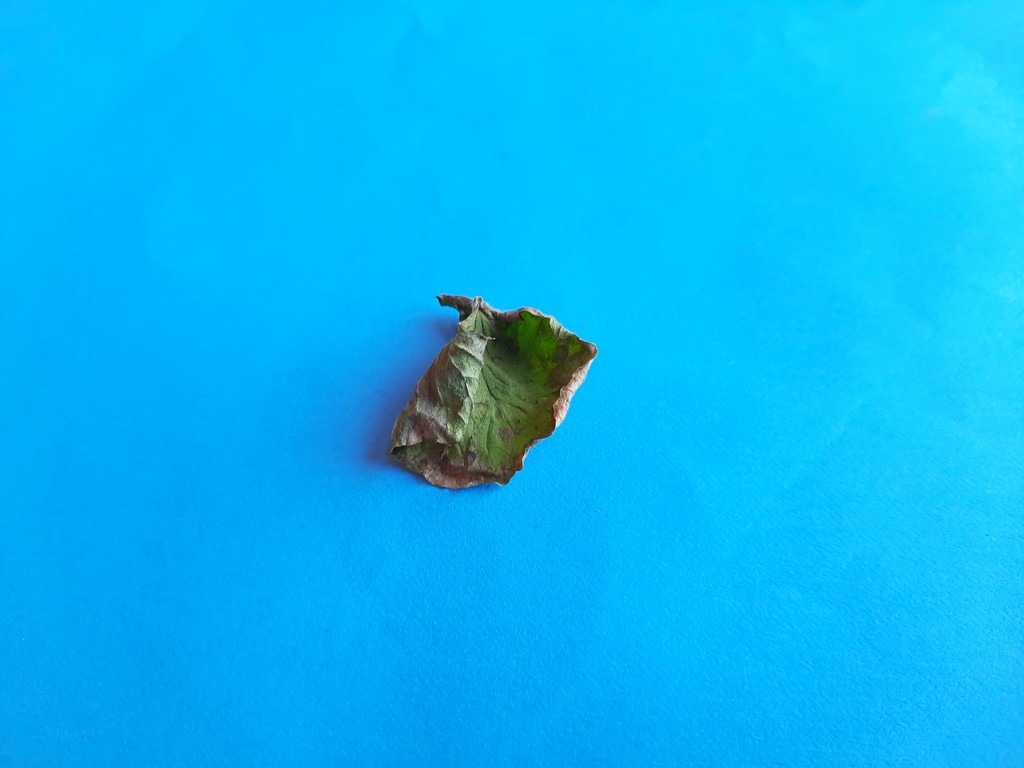
Label: Dried